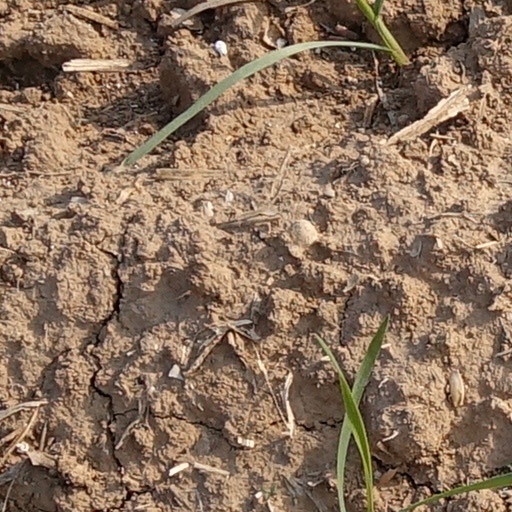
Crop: wheat